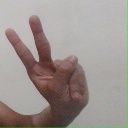
अक्षर: ऐ